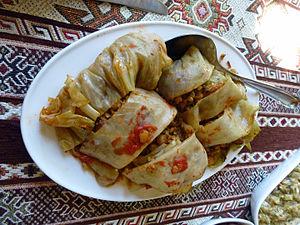
Un plat arménien